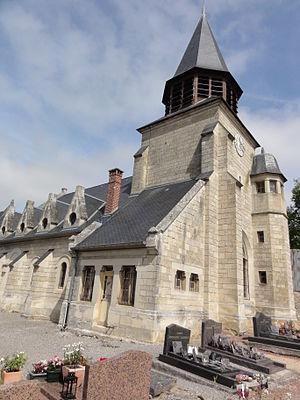
Jumigny (Aisne) église
L'église Saint-Pierre est une église située à Jumigny, en France.
Jumigny est une commune française située dans le département de l'Aisne, en région Hauts-de-France.